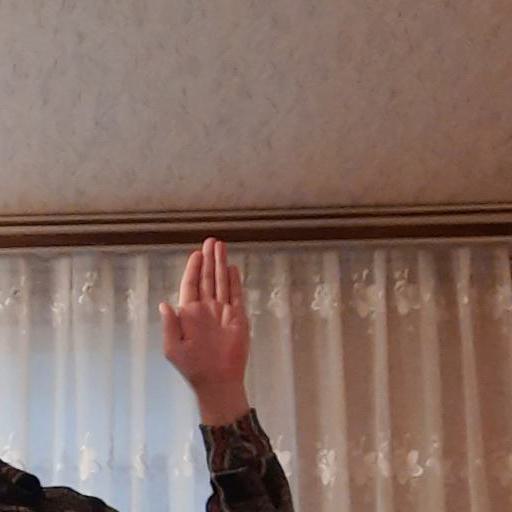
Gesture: stop